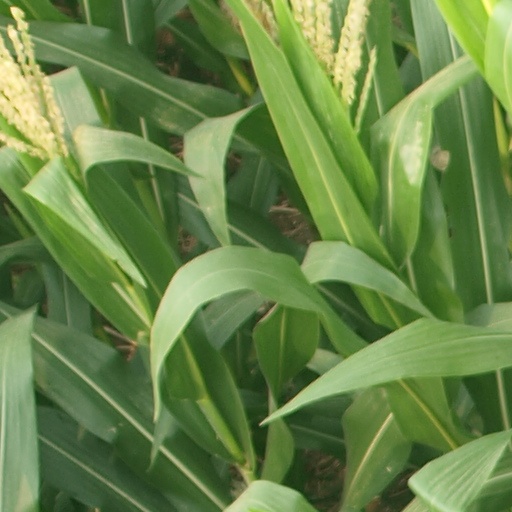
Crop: maize; corn